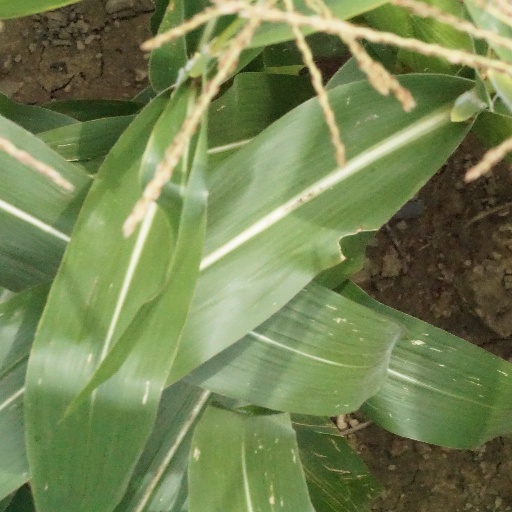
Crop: maize; corn